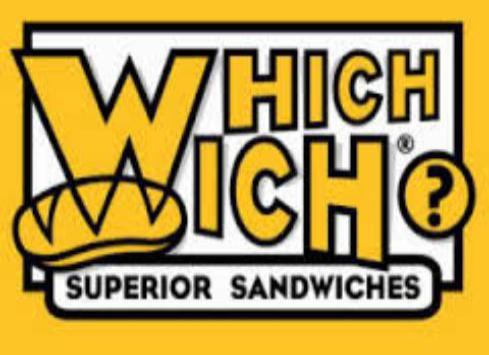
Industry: Food